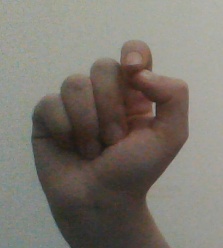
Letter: fa